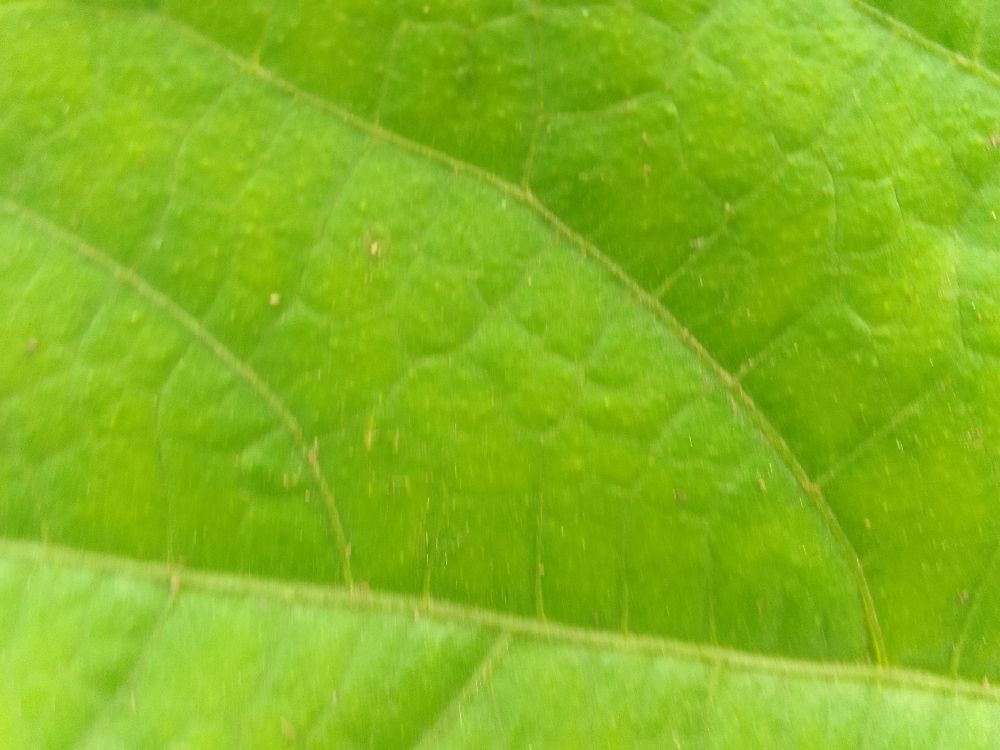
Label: healthy